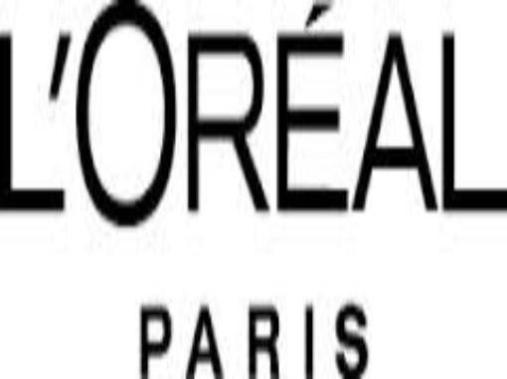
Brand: loreal
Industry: Necessities